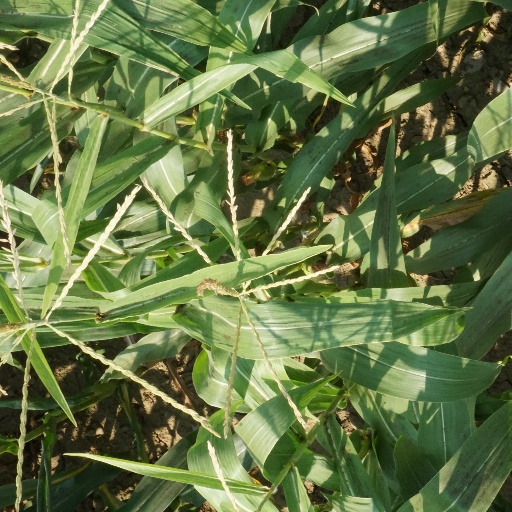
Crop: maize; corn